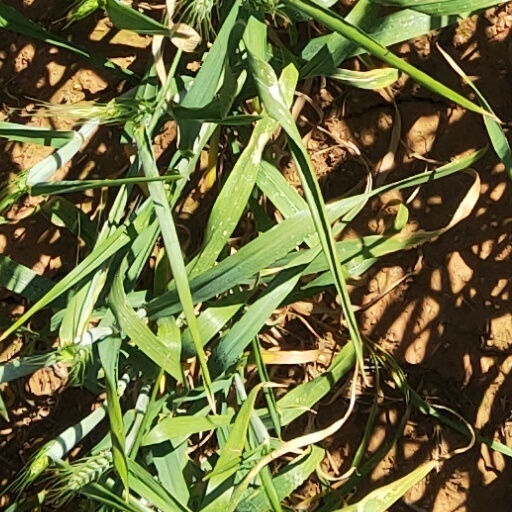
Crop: wheat